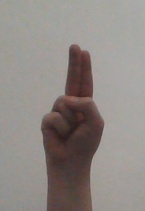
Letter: taa